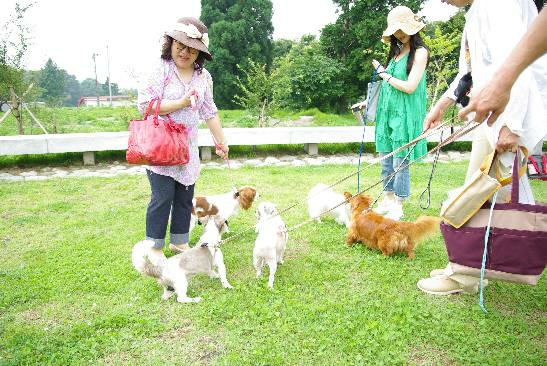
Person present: Yes